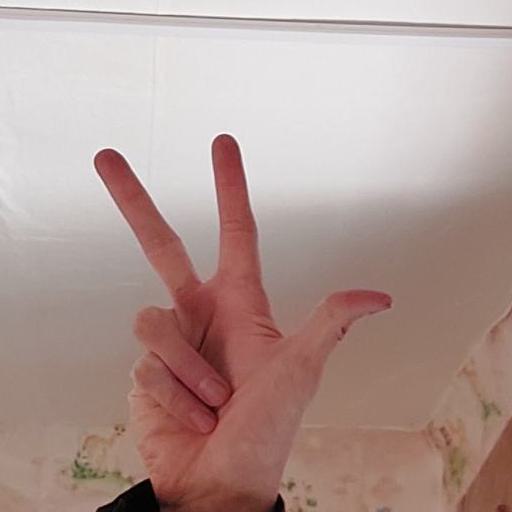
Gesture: three2